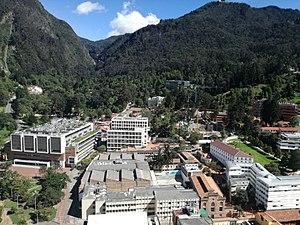
La Colombie, en forme longue la république de Colombie est une république constitutionnelle unitaire comprenant 32 départements. Le pays est situé dans le Nord-Ouest de l'Amérique du Sud ; il est bordé à l'ouest par l'océan Pacifique, au nord-ouest par le Panama, au nord par la mer des Caraïbes, au nord-est par le Venezuela, au sud-est par le Brésil, au sud par le Pérou et au sud-ouest par l'Équateur. La Colombie est le 26ᵉ plus grand pays par sa superficie et le 4ᵉ en Amérique du Sud. Avec plus de 49 millions d'habitants, la Colombie est le 28ᵉ pays le plus peuplé du monde et le 2ᵉ de tous les pays de langue espagnole après le Mexique. La Colombie est une moyenne puissance, la 4ᵉ plus grande économie d'Amérique latine, et la 3ᵉ en Amérique du Sud. La production de café, de fleurs, d'émeraudes, de charbon et de pétrole forme le principal secteur de l'économie colombienne.